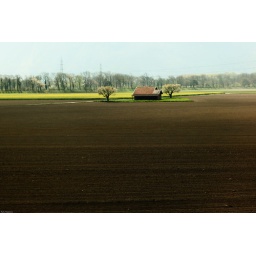
Lil' barn guarded by the trees in the middle of nowhere